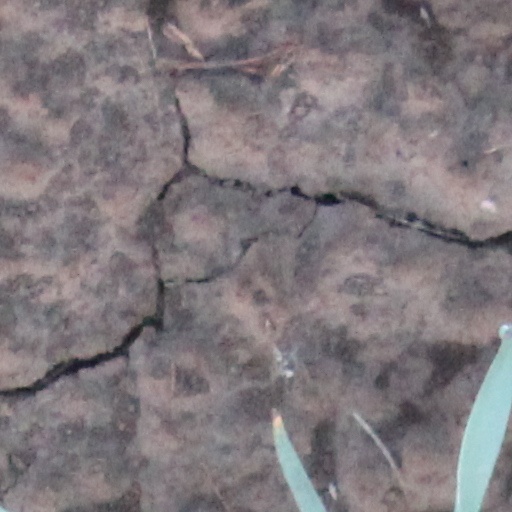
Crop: wheat